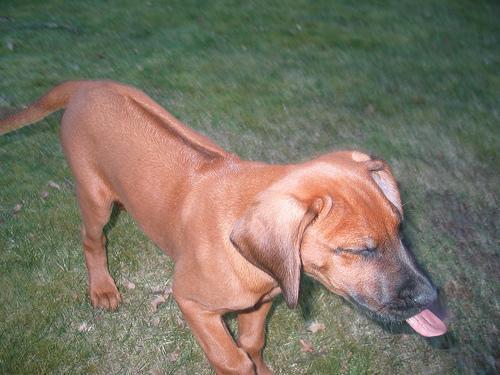
Rhodesian_ridgeback